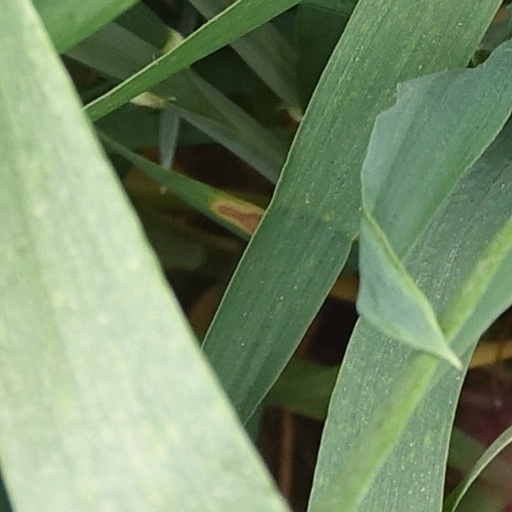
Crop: wheat